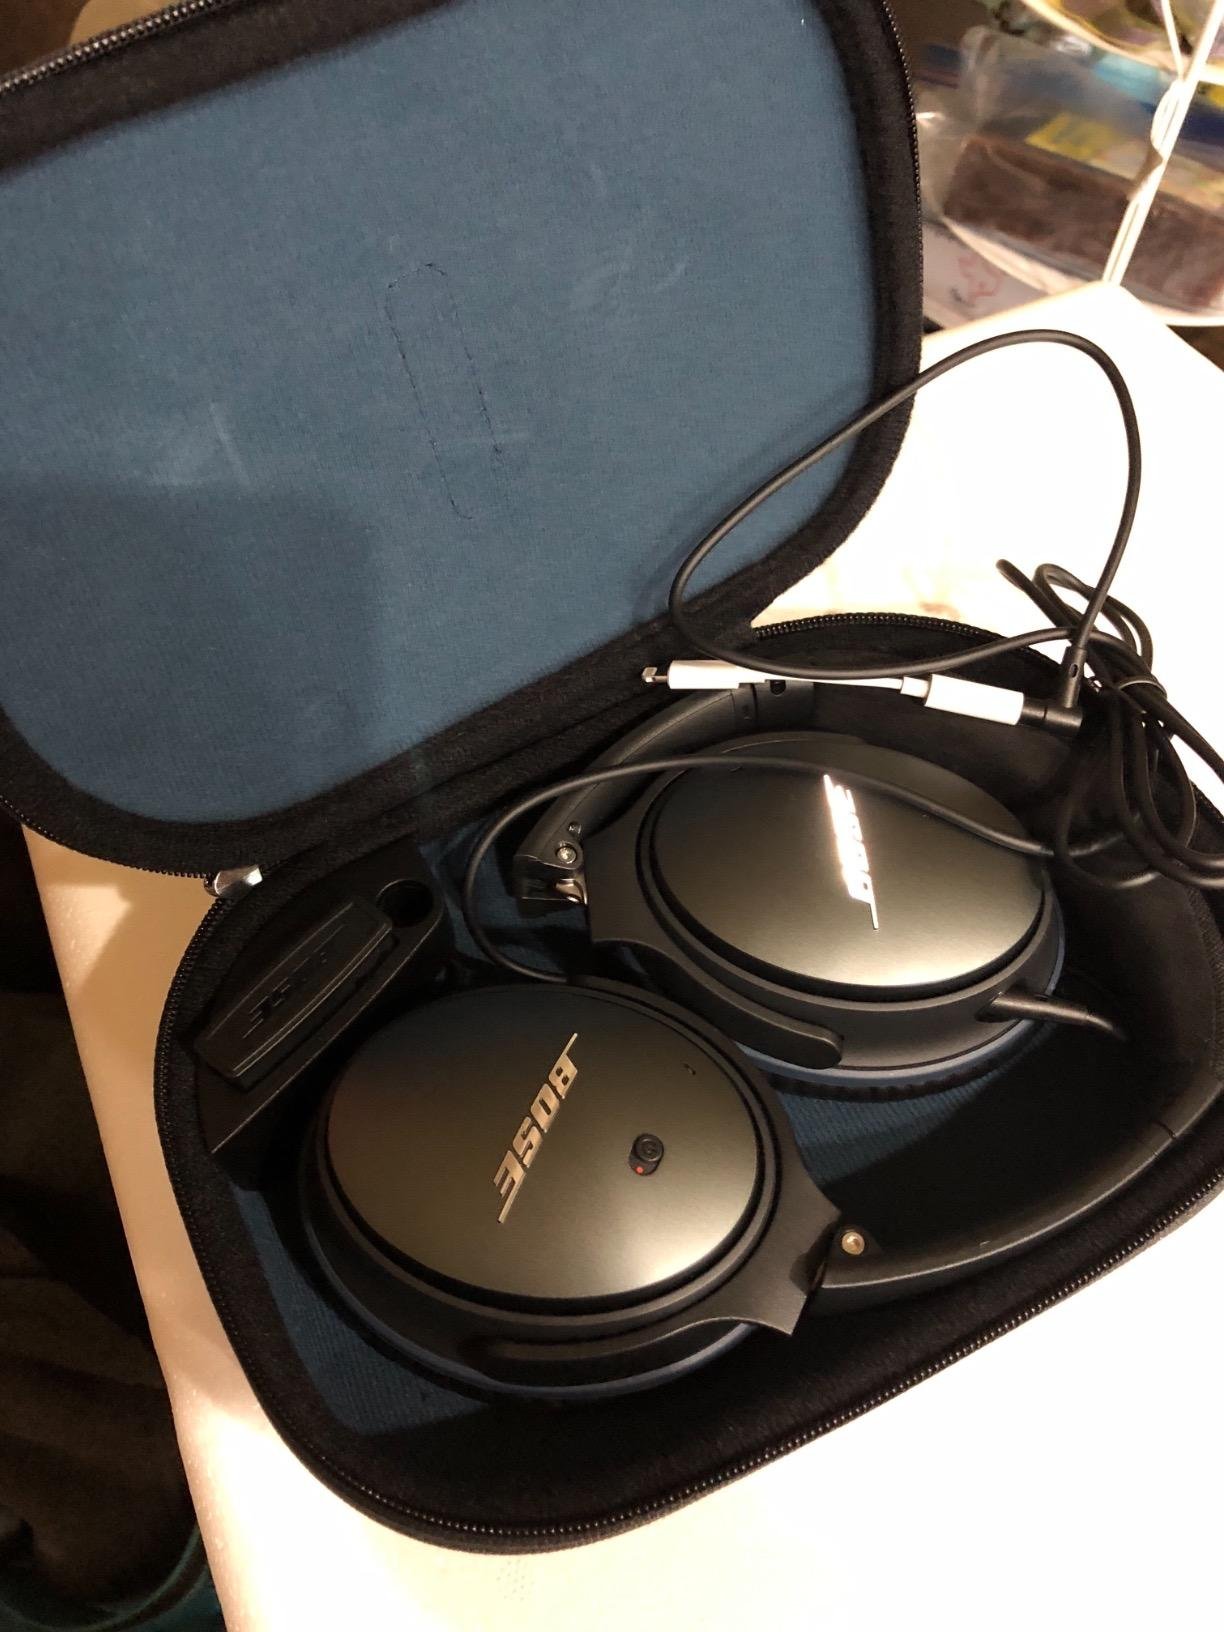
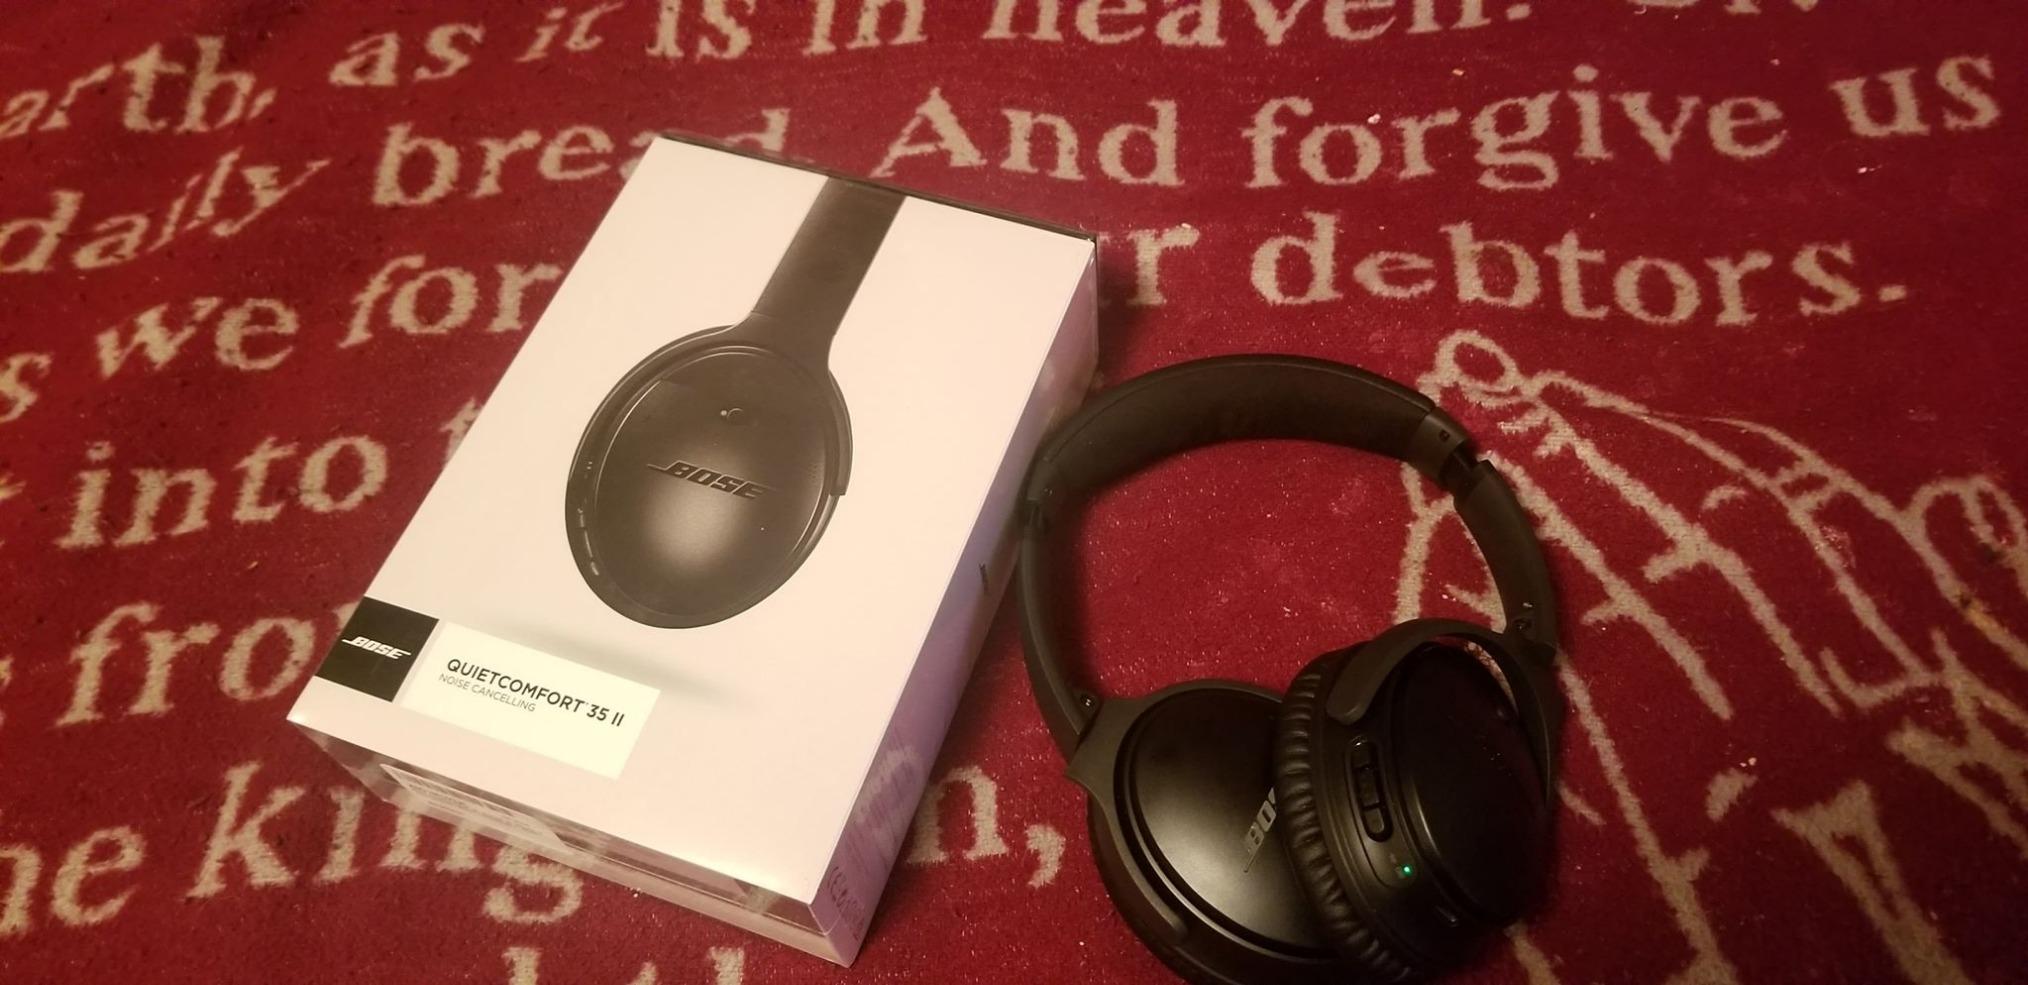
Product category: headphones
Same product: no